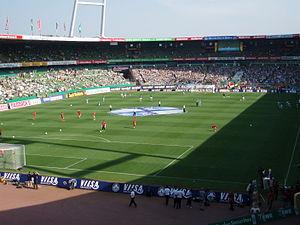
Le Weserstadion est un stade de football situé à Brême dans le Land du même nom en Allemagne. Autrefois multi-usages, il est aujourd'hui uniquement consacré au football. Se trouvant sur la rive nord du Weser, d'où l'appellation de Weserstadion, et à moins d'un kilomètre du centre-ville brêmois.